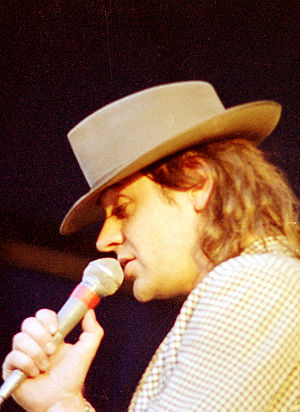
Udo Lindenberg / Kunstneren
Udo Lindenberg i 1987
Udo Lindenberg er en tysk rockmusiker, forfatter og kunstmaler.